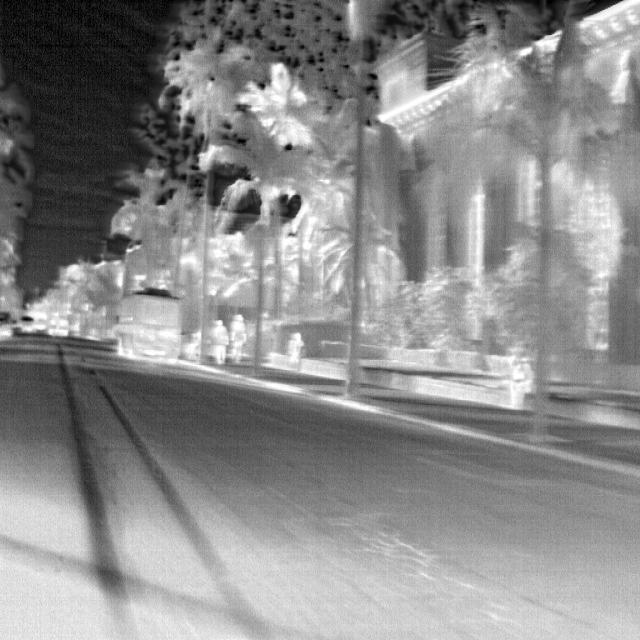
Detected objects:
label: person
label: person
label: person